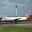
Label: airplane